Tenement

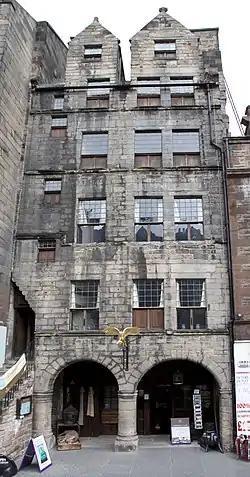
Gladstone's Land is a tenement from 1617 in the Old Town, Edinburgh

In medieval times, the Old Town in Edinburgh, Scotland, developed along its High Street on narrow strips of land ("tenements") feued under tenement law. The restricted site and the constraints of the Edinburgh town walls led to multi-storey buildings with each apartment treated as a separate house, built on top of each other (such as Gladstone's Land of 1617). Over hundreds of years, custom grew to become law concerning maintenance and repairs, as first formally discussed in Stair's 1681 writings on Scots property law.